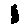
Label: 1